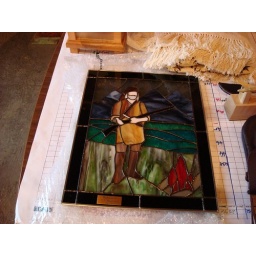
Stained glass mountain man made by Bev Topf.